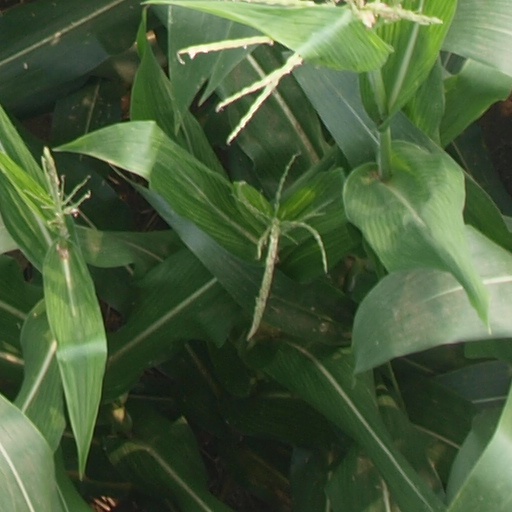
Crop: maize; corn